Canton of Saillagouse

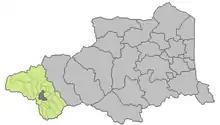
Location of the canton in Pyrénées-Orientales

The Canton of Saillagouse is a French former canton of the Pyrénées-Orientales department, in the Languedoc-Roussillon region. It had 10,770 inhabitants (2012). It was disbanded following the French canton reorganisation which came into effect in March 2015. It consisted of 21 communes, which joined the new canton of Les Pyrénées catalanes in 2015.